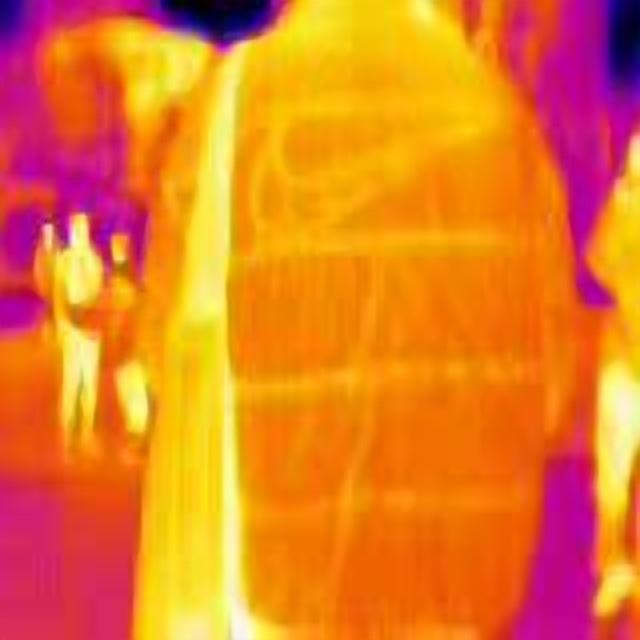
Detected objects:
label: person
label: person
label: person
label: person
label: person